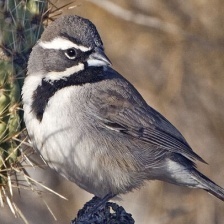
Species: BLACK-THROATED SPARROW
Scientific name: AMPHISPIZA BILINEATA